Stockstadt Roman Fort

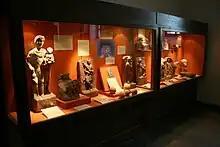
Finds from the Stockstadt Mithraeum, exhibited in the Horreum of the Saalburg Museum

An early Roman road, the existence of which is evidenced by the discovery of significant remains in the form of the Bickenbach marsh bridge at the small fort of Allmendfeld, initially connected the West Gate with Gernsheim on the Rhine. The subsequent establishment of the principal settlement at Dieburg served to reinforce the significance of this connection to the West. However, there is no evidence of it in the immediate vicinity of the fort. The main settlement axis of the fort village was located along the Roman road leading from north-west to south-east. This road connected Stockstadt with the neighbouring forts of Seligenstadt (north-west) and Niedernberg (south-east). It ran parallel to the Main Limes. Furthermore, the route was also traversed in the vicinity of the fort on several occasions.